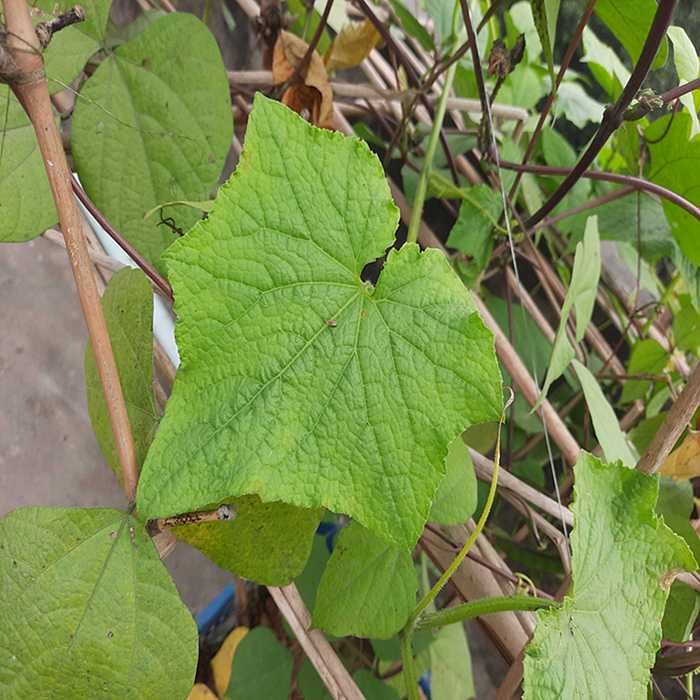
Plant: Cucumber
Label: Fresh leaf